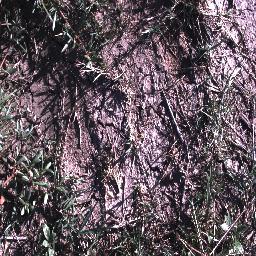
Label: negative